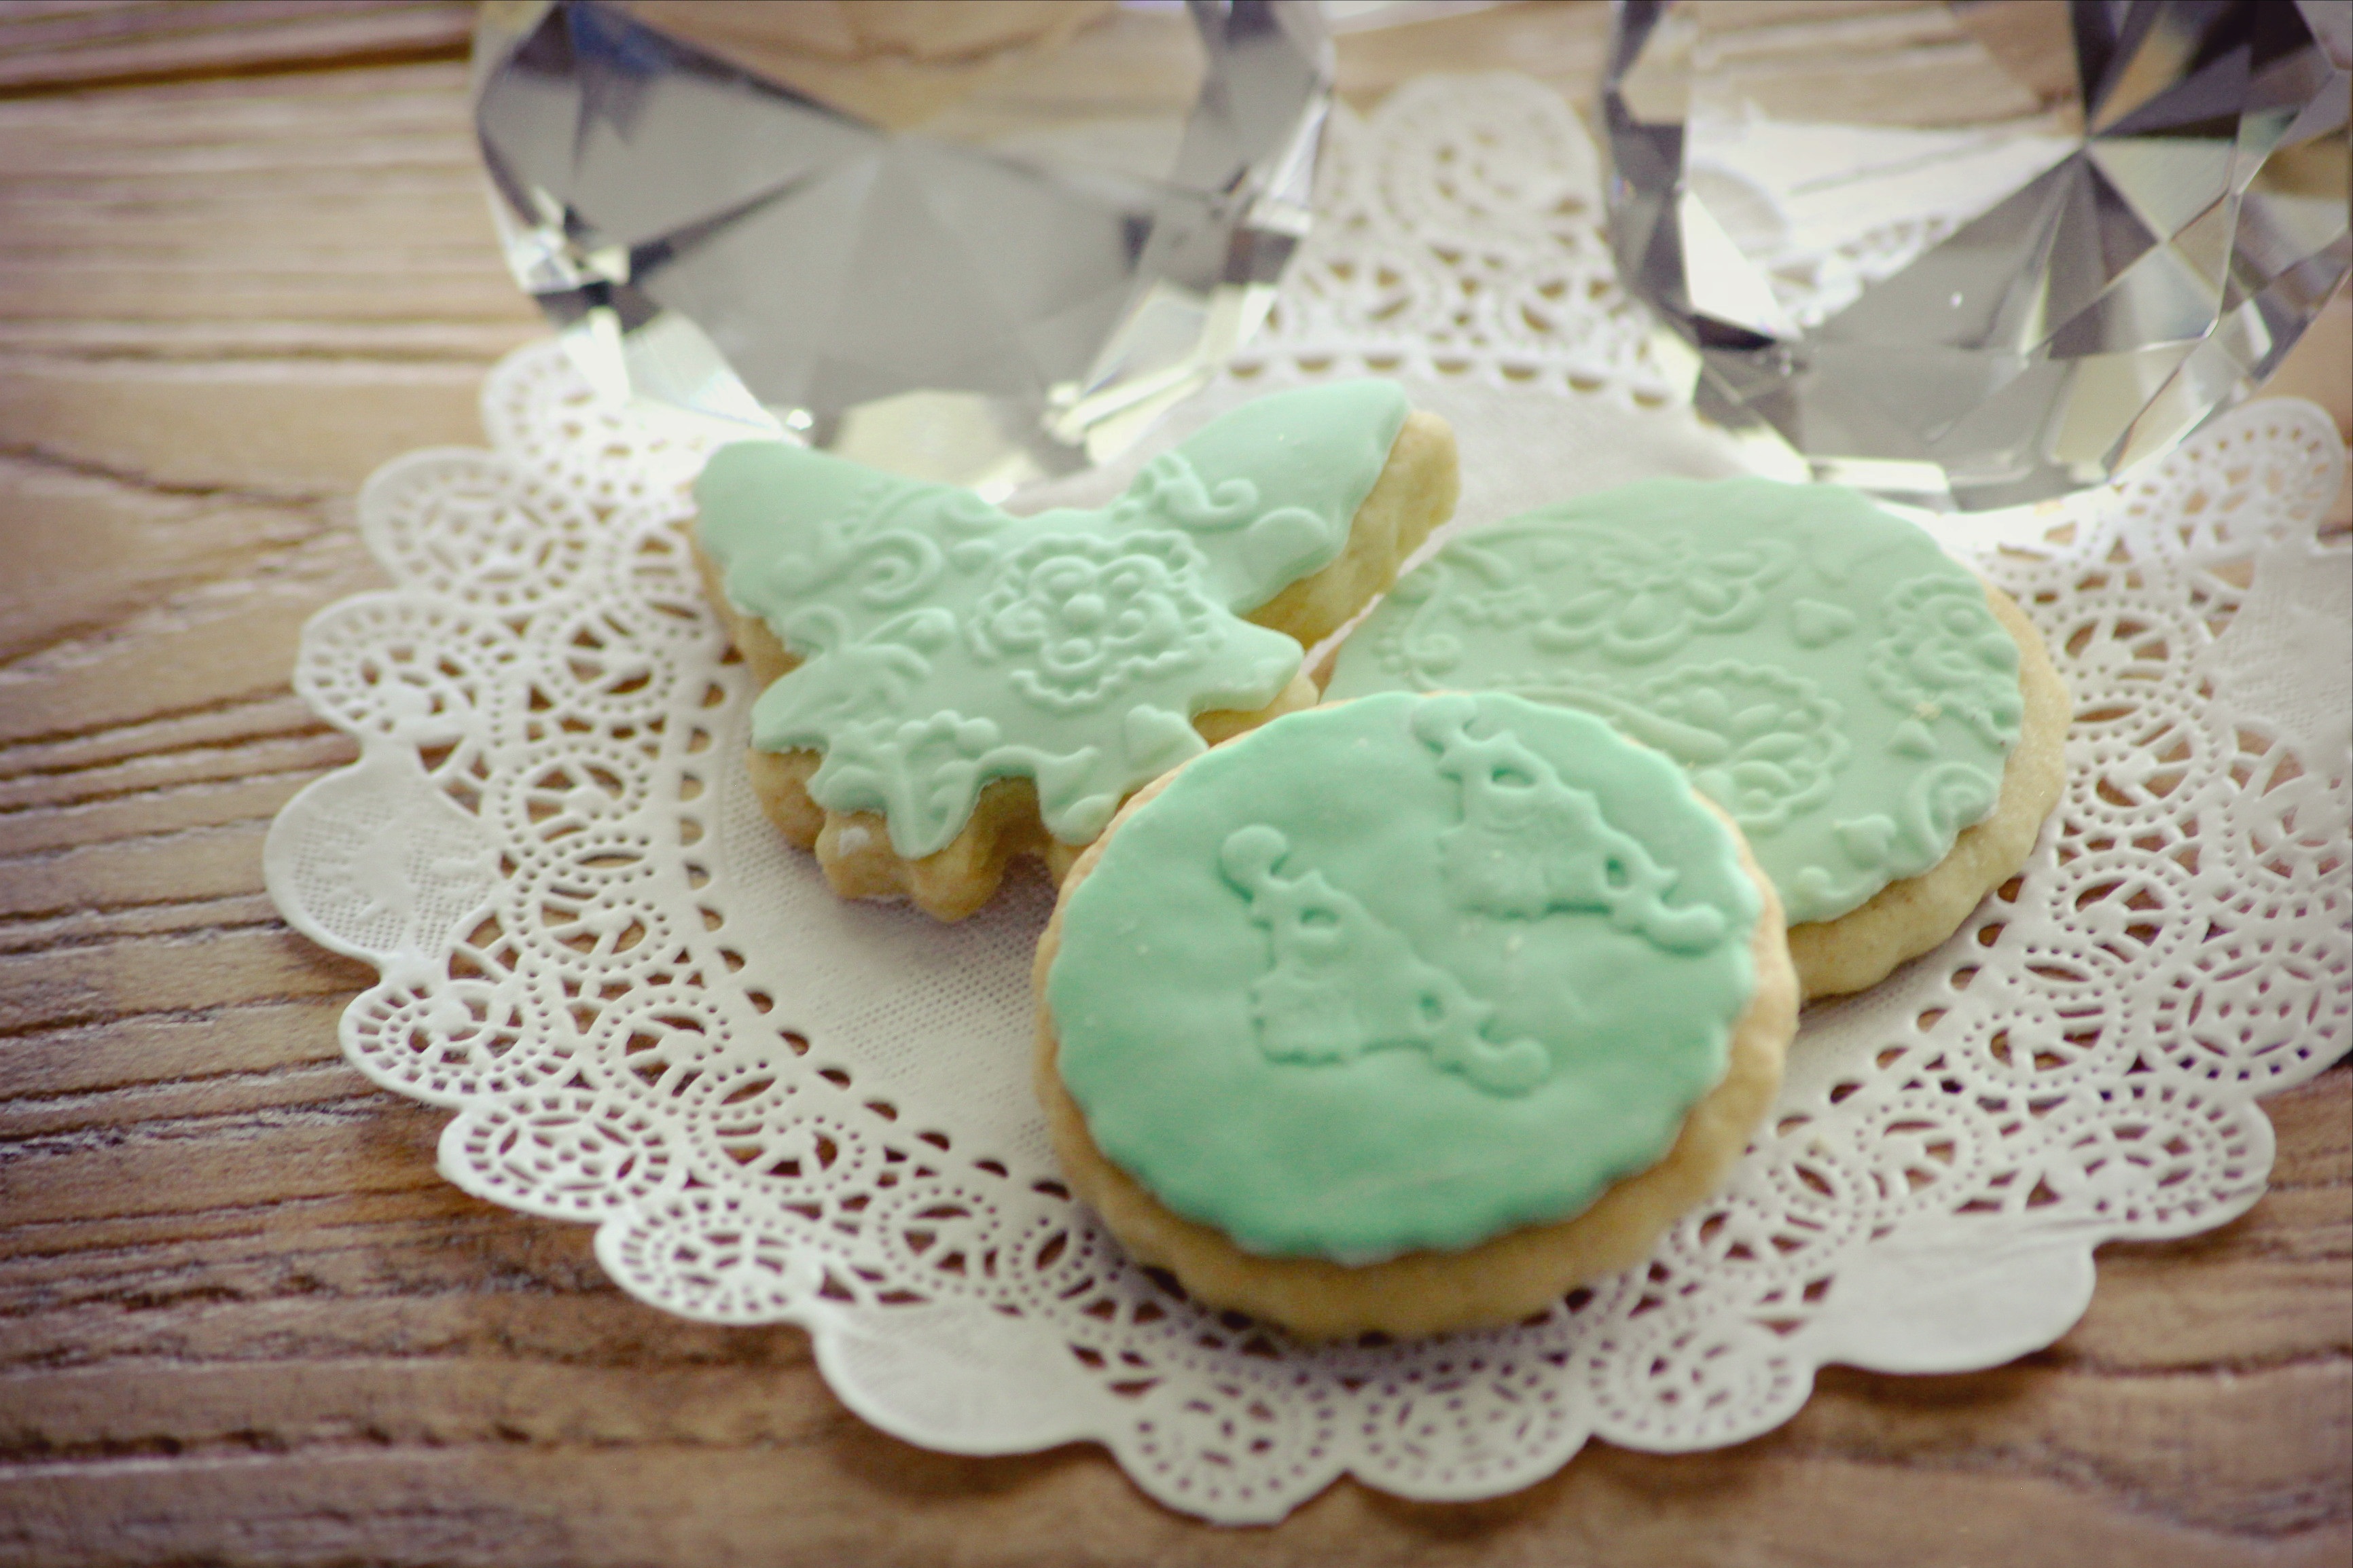
shop, food, cupcake, baking, dessert, cake, icing, image, sweetness, baked goods, biscuits, torte, buttercream, cake decorating, snack food, cookies and crackers